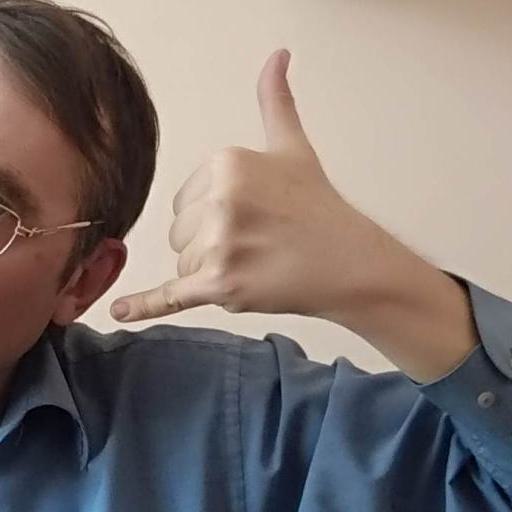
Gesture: call